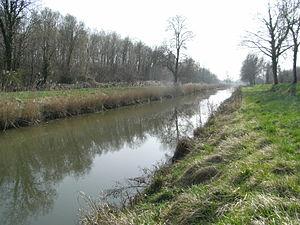
Canal de la Charente à la Seudre (canal de la Bridoire) en Charente-Maritime (17) France.
La Charente-Maritime est située au cœur du littoral atlantique de la France, appartenant entièrement au Bassin aquitain dont le département forme l'extrémité septentrionale.
Les infrastructures de communication en Charente-Maritime sont un des domaines clés de l'économie de la Charente-Maritime et se déclinent en plusieurs domaines qui ont assuré et assurent encore la prospérité de ce département, longtemps rural et pauvre, en un territoire actuellement dynamique et attractif.